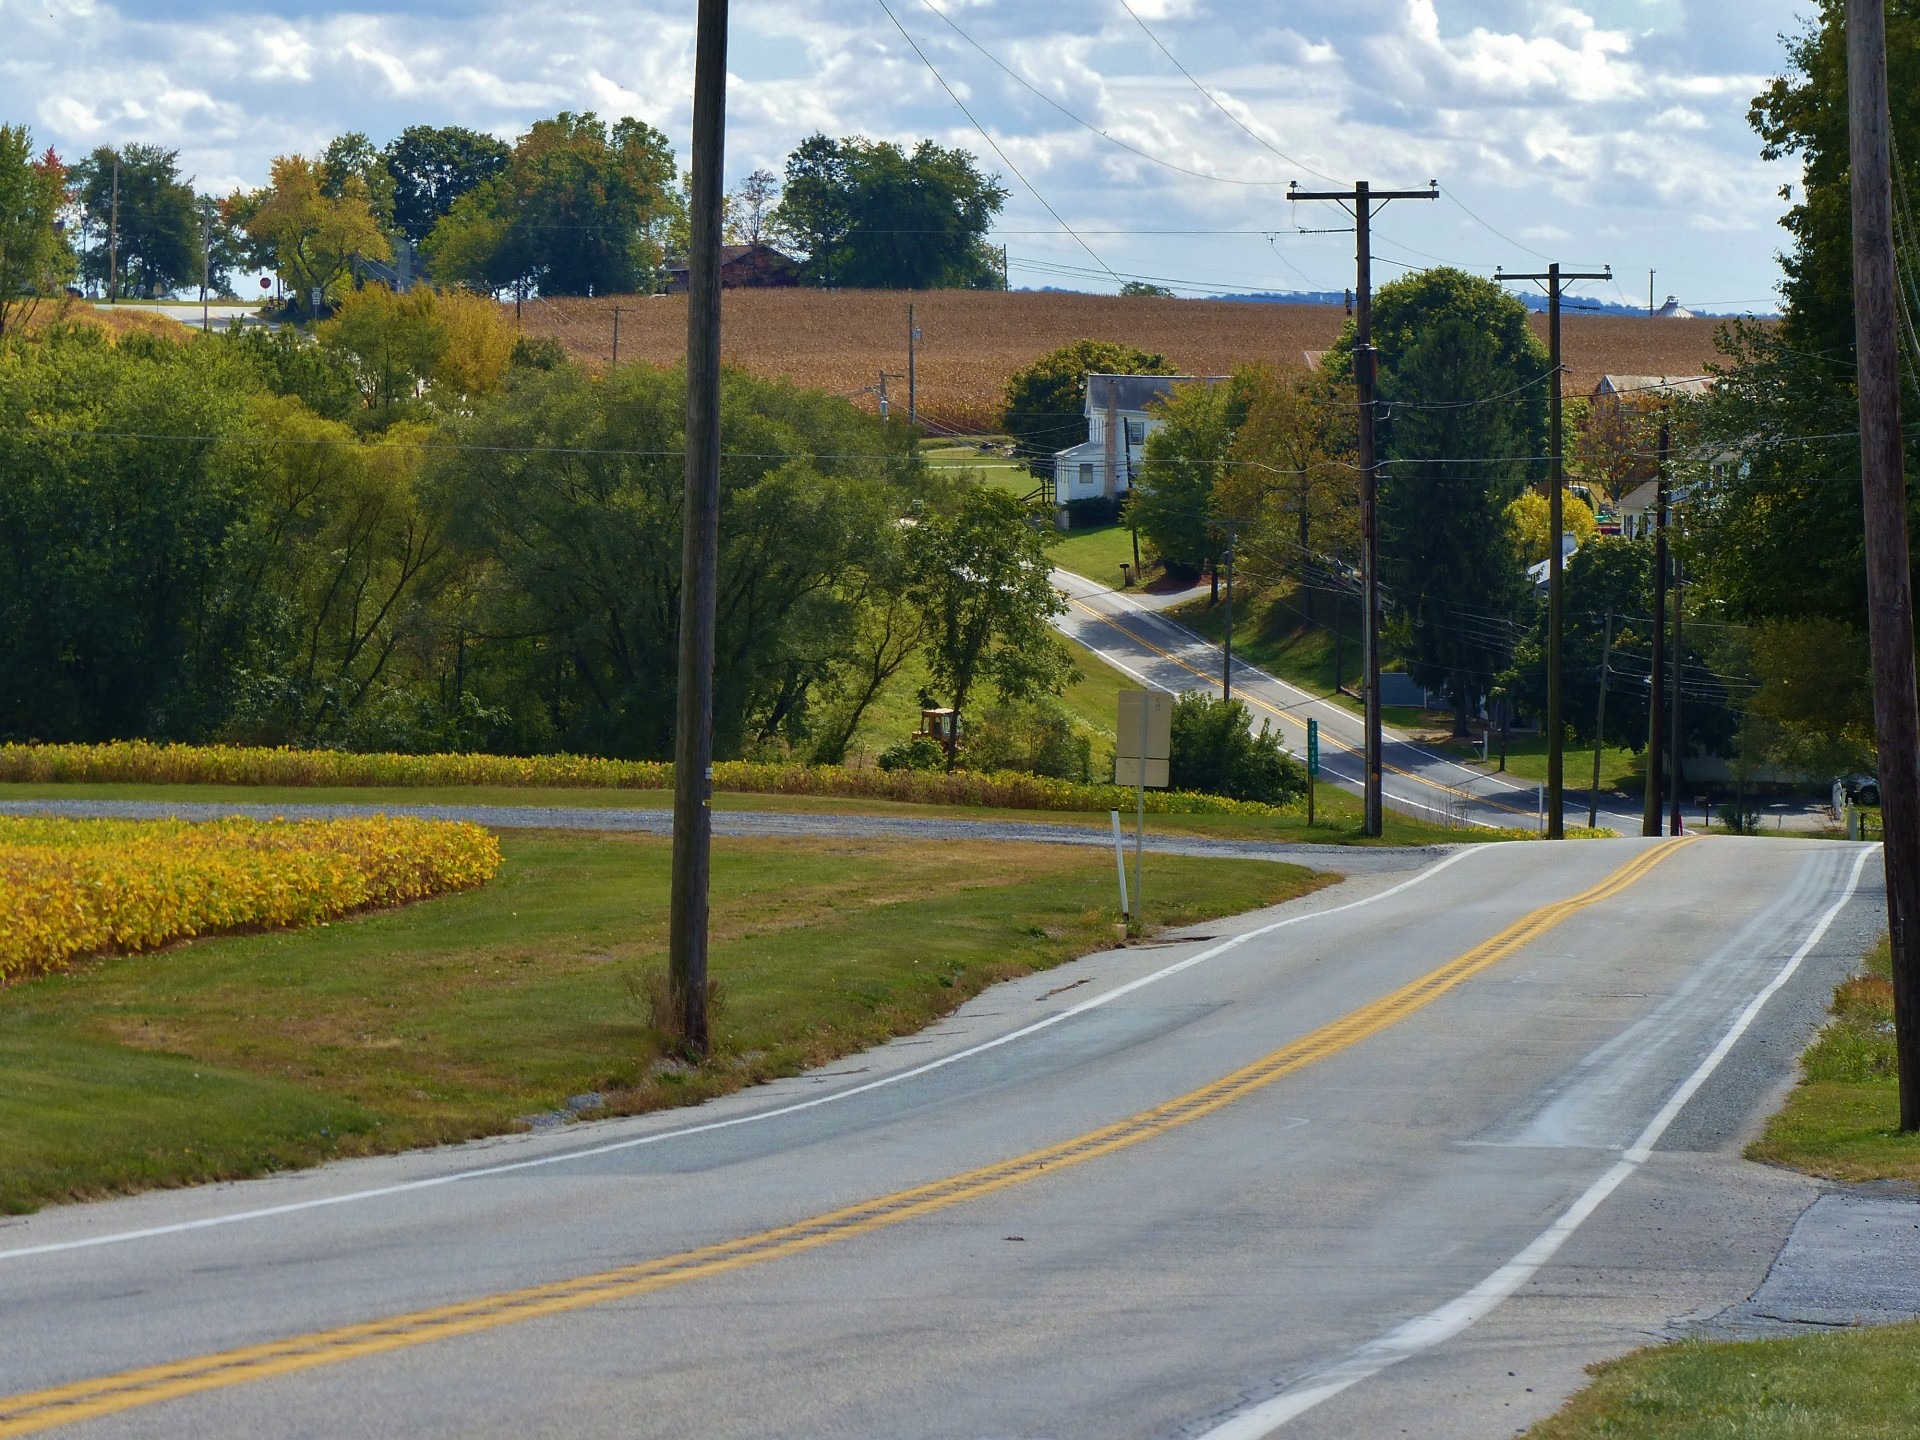
tree, road, street, highway, city, country, country road, asphalt, travel, transport, suburb, drive, usa, america, lane, farms, fields, infrastructure, pennsylvania, quiet, neighbourhood, rural area, road surface, residential area, human settlement, controlled access highway